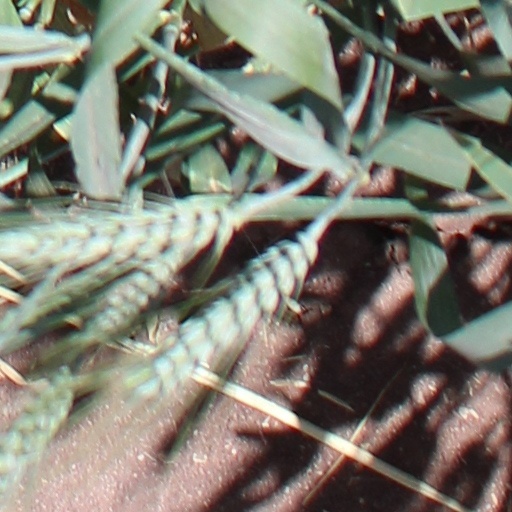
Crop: wheat